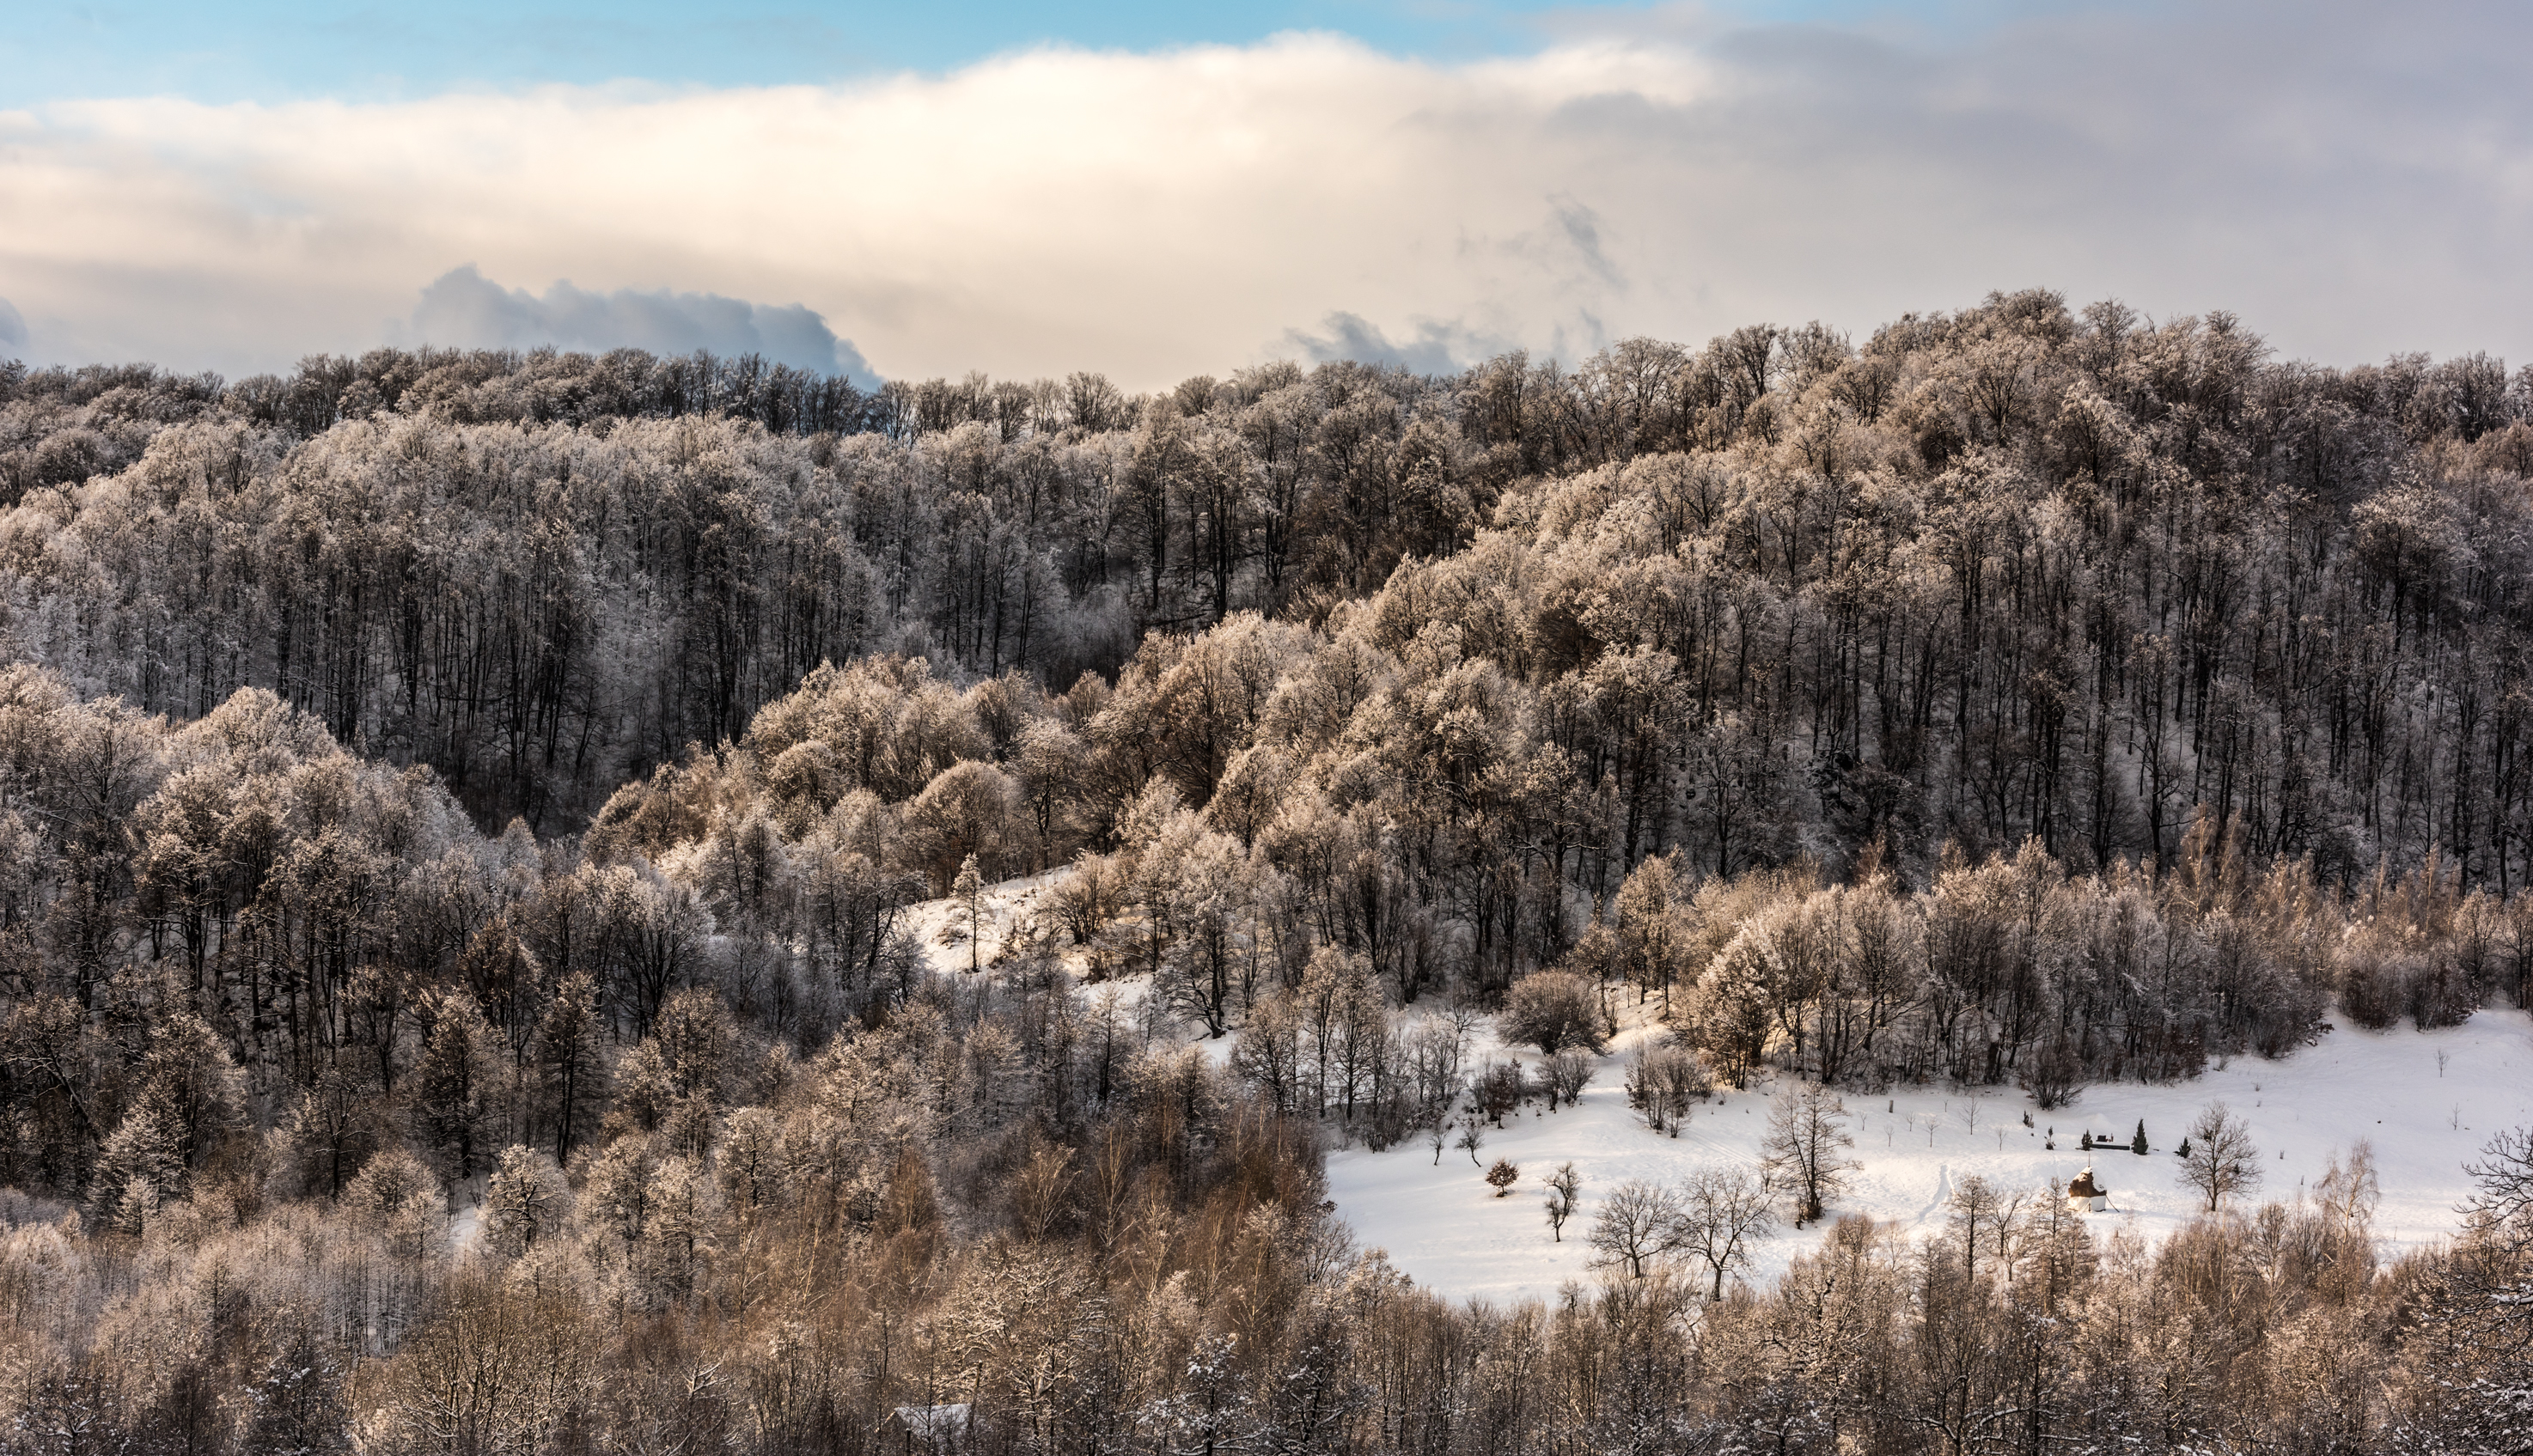
habitat, snow, winter, nature, tree, wilderness, atmospheric phenomenon, weather, natural environment, frost, ecosystem, season, mountain, plant, forest, grass, tundra, morning, woody plant, hill, landscape, woodland, rural area, autumn, wetland, bog